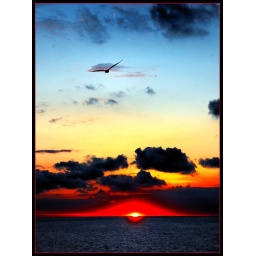
A bird flies high over a hot red summer sunset on Lake Erie.